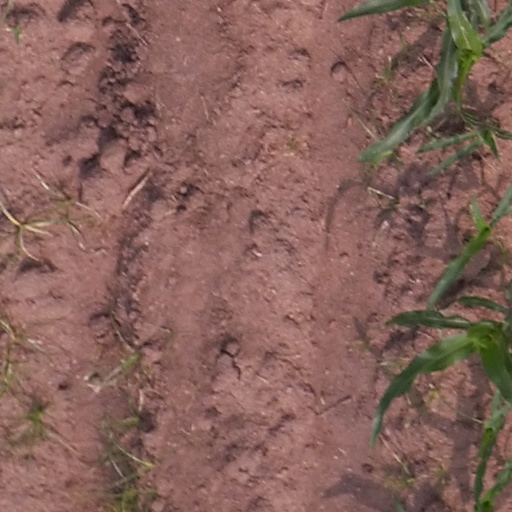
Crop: maize; corn